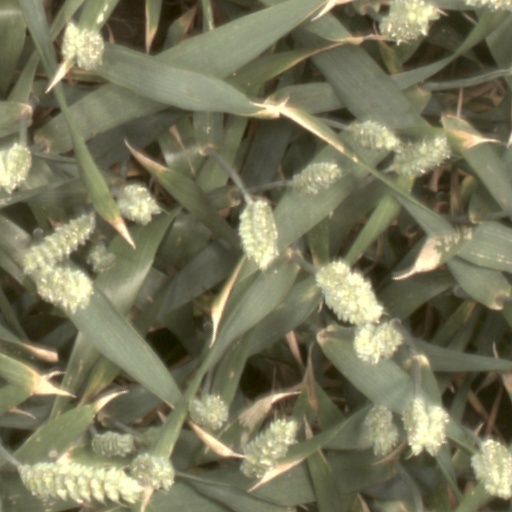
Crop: wheat